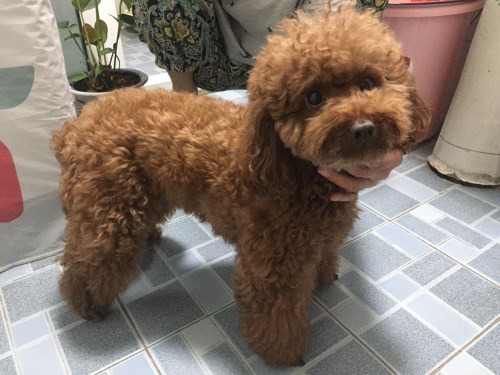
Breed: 2925-n000114-toy_poodle